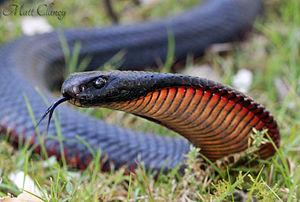
L’évolution rapide peut être définie comme tout changement génétique héritable qui se produit suffisamment vite pour avoir un impact mesurable sur des processus écologiques ayant lieu sur la même échelle de temps. Les impacts de l'évolution doivent alors être relativement importants par rapport aux impacts causés par les facteurs écologiques pour pouvoir être observables.
Le serpent noir à ventre rouge, aussi appelé serpent noir à collier rouge ou serpent à collier rouge, est une espèce de serpents de la famille des Elapidae originaire d'Australie. Décrit par George Shaw en 1794, il s'agit de l'un des serpents les plus couramment rencontrés dans l'est de l'Australie. D'une longueur moyenne d'environ 1,25 mètre, son dos est d'un noir brillant tandis que ses flancs sont d'un rouge vif ou orange. Son ventre, quant à lui, est rose ou rouge terne. Ce n’est pas une espèce agressive. Il évite généralement les rencontres avec l'humain, mais peut attaquer si provoqué. Bien que son venin soit capable de causer un grave malaise, aucun décès par sa morsure n'est enregistré à ce jour. Il s'agit du serpent le moins venimeux d'Australie. Son venin contient des neurotoxines, des myotoxines, des coagulants et a des propriétés hémolytiques.